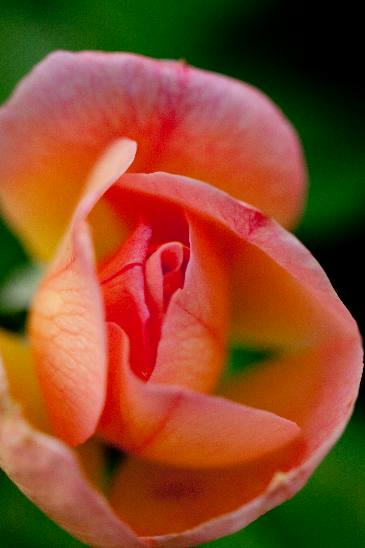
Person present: No